Skafida Peak

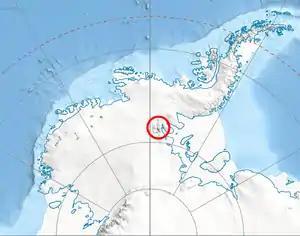
Location of Sentinel Range in Western Antarctica.

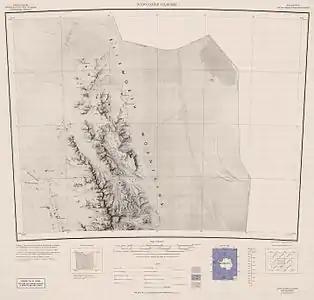
Map of northern Sentinel Range.

Skafida Peak is the peak rising to 2071 m near the north end of the main ridge of Sentinel Range in Ellsworth Mountains, Antarctica. It has steep and partly ice-free east and south slopes, and surmounts Newcomer Glacier to the east. The peak is named after the medieval fortress of Skafida in Southeastern Bulgaria.